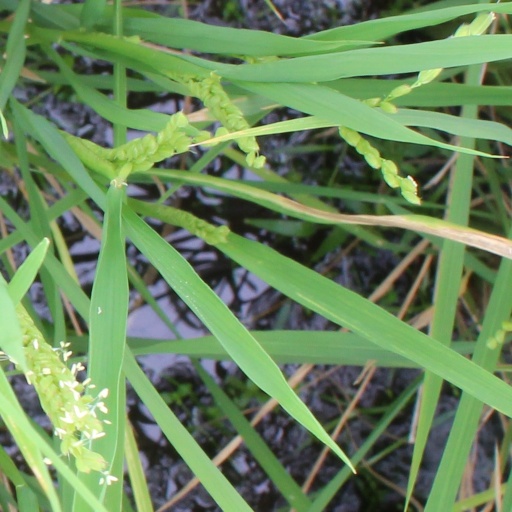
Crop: rice